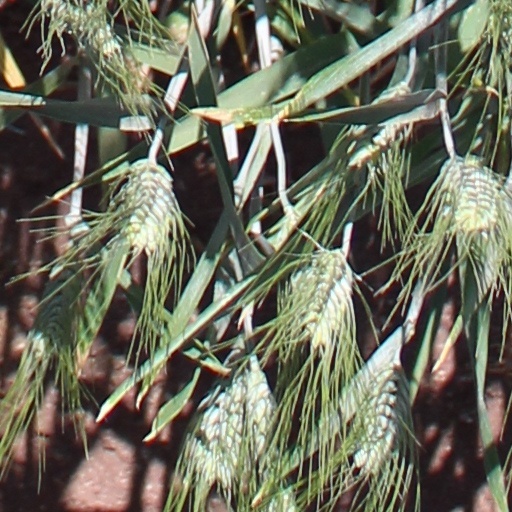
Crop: wheat